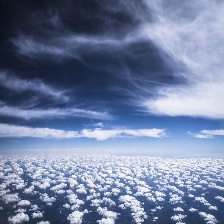
Cloud type: Altocumulus